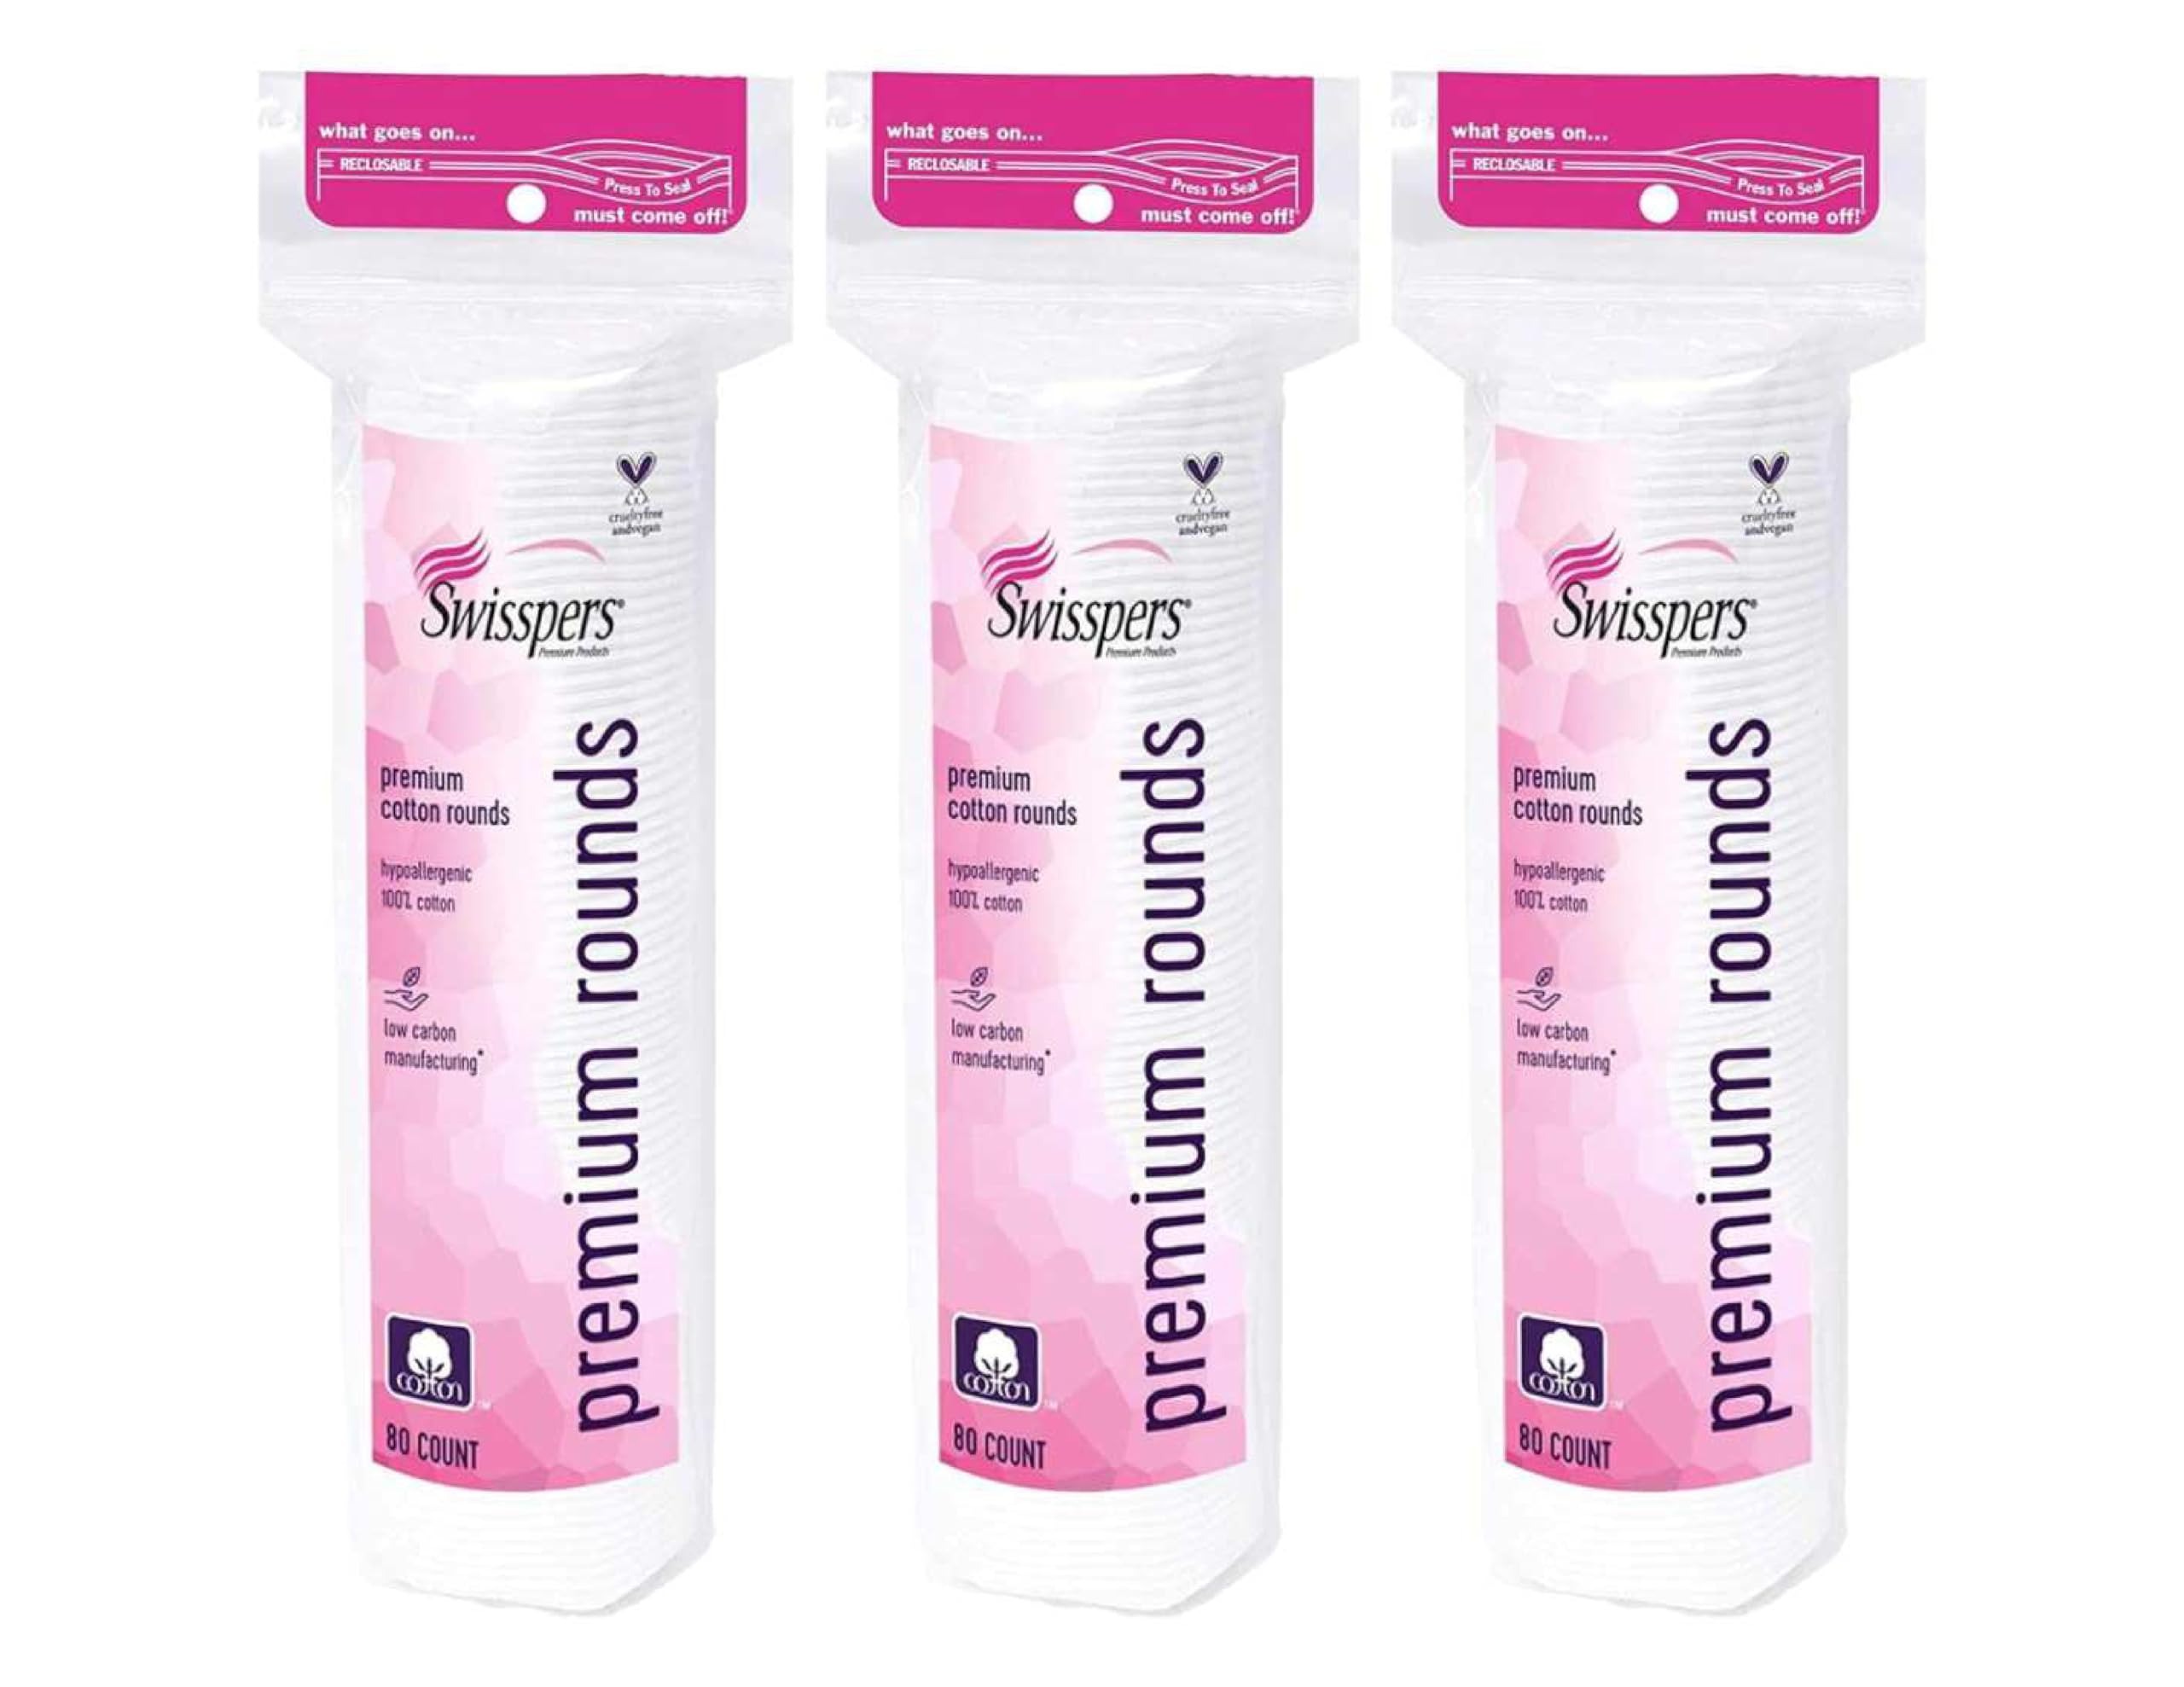
Item Name: Swisspers Cotton Rounds 80 ea ( Pack of 3)
Bullet Point: Swisspers Cotton Rounds 3pk
Value: 80.0
Unit: COUNT

Price: 14